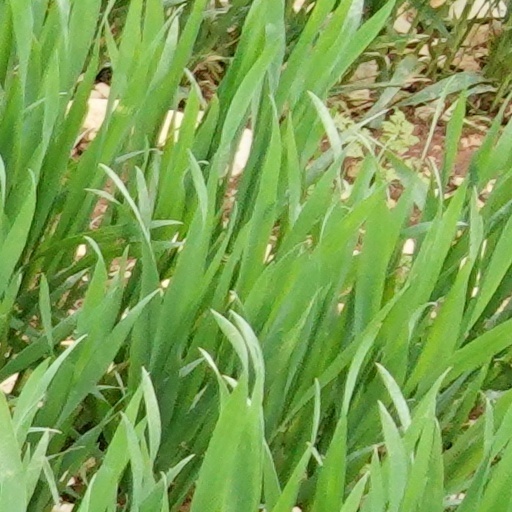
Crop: wheat